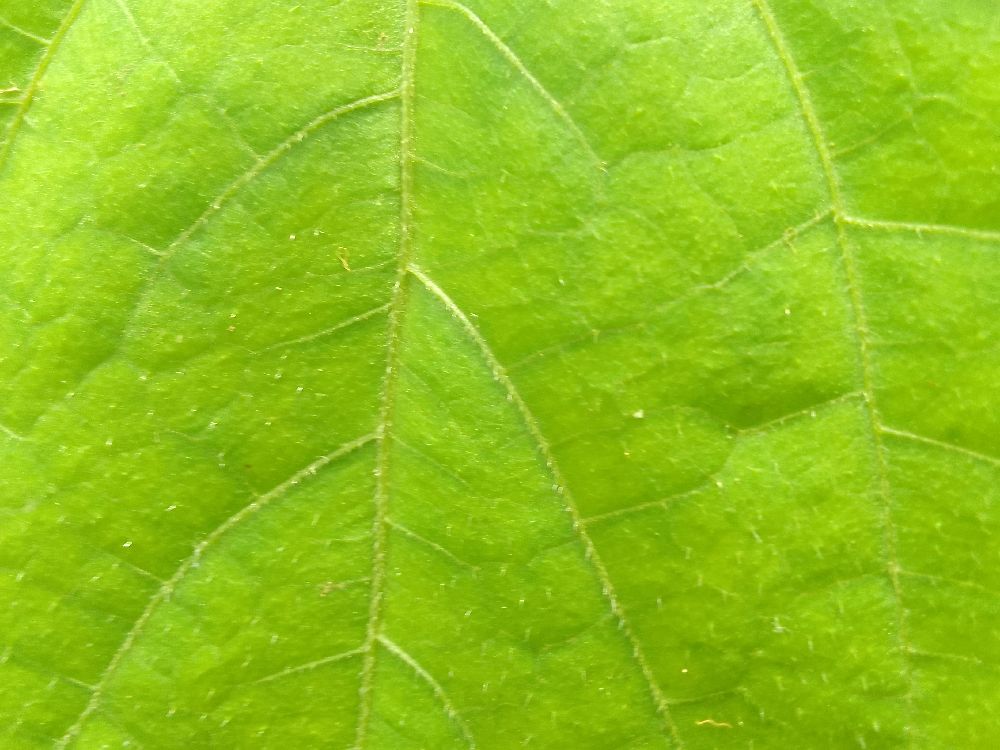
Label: healthy